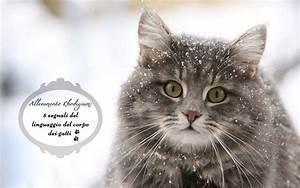
cat